Deep Depression ARB 01 (2013)

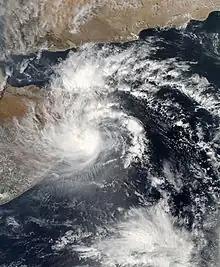
ARB 01 just off the coast of Somalia on November 10

Deep Depression ARB 01 was the second deadliest tropical cyclone worldwide in 2013 as well as the deadliest to affect Somalia in recorded history. The sixth tropical cyclone and third deep depression of the 2013 North Indian Ocean cyclone season, ARB 01 formed in the Arabian Sea on November 8. The cyclone subsequently strengthened into a deep depression before making landfall in the Puntland region of Somalia at peak intensity on November 11. After making landfall, the cyclone rapidly weakened over land and degenerated into a well-marked low-pressure area later on the same day.